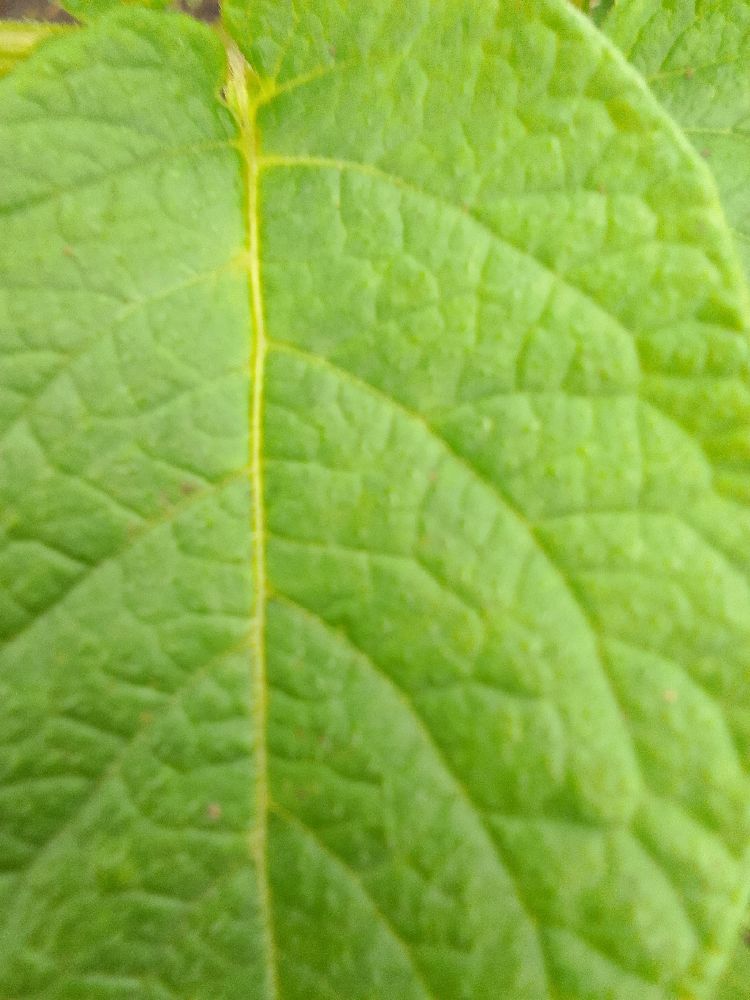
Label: Healthy